Christian Ronaldo Sitepu

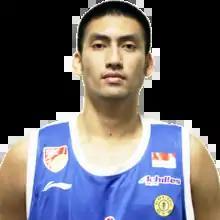
Sitepu in 2015

Christian Ronaldo Sitepu (born October 27, 1986) is a former Indonesian professional basketball player who last played for Satria Muda Pertamina Jakarta of the Indonesian Basketball League (IBL). He was the main center of the Indonesia national team.